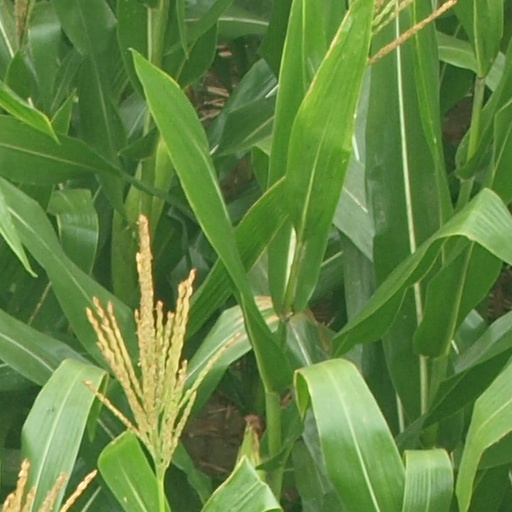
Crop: maize; corn